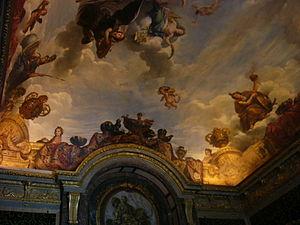
Plafond du salon de l abondance du chateau de versailles
Les grands appartements constituent une partie du château de Versailles.